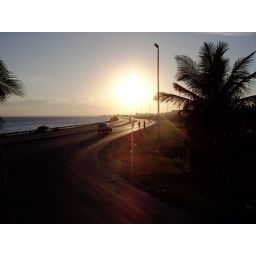
Sunset viewed from the top of a double-decker bus in Varadero Cuba